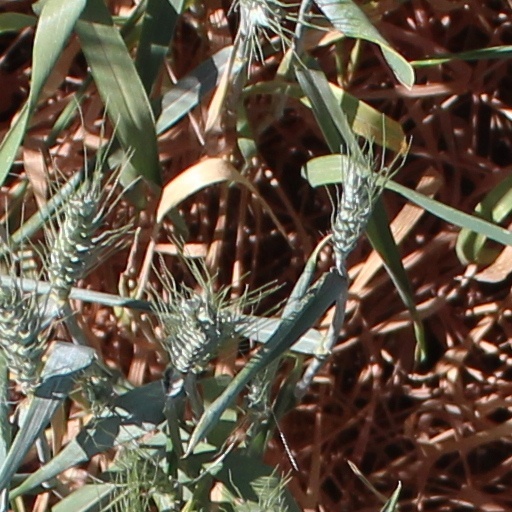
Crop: wheat